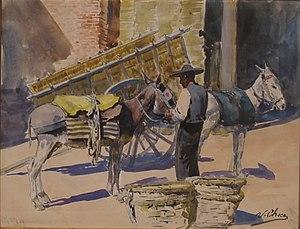
Ulpiano Checa y Sanz né le 3 avril 1860 à Colmenar de Oreja et mort à Dax le 5 janvier 1916 est un peintre et graveur espagnol.